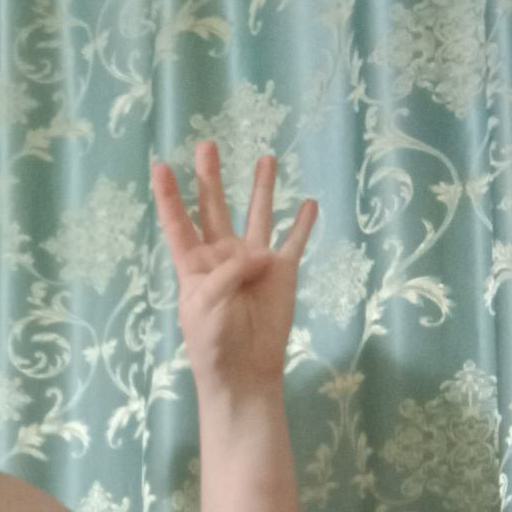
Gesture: four